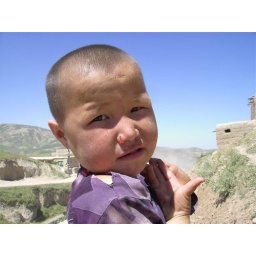
A new fad has taken hold. All the girls are sporting bits of red thread in their noses